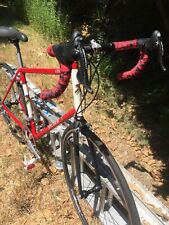
Vehicle type: Bikes